Roundscale spearfish

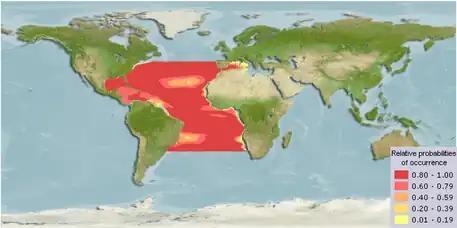
Roundscale spearfish distribution map (Aquamap, 2019)

"Tetrapturus georgii" is endemic to the Atlantic Ocean. Most specimens of this species are found in Madeira, Sicily, the Straits of Gibraltar, and the adjacent Atlantic Ocean off southern Portugal. But observations have been made all around the Atlantic Ocean from North to South and East to West. It's not unusual for them to make long migrations across the ocean. The nursery areas for larval and juveniles stages remain unknown.